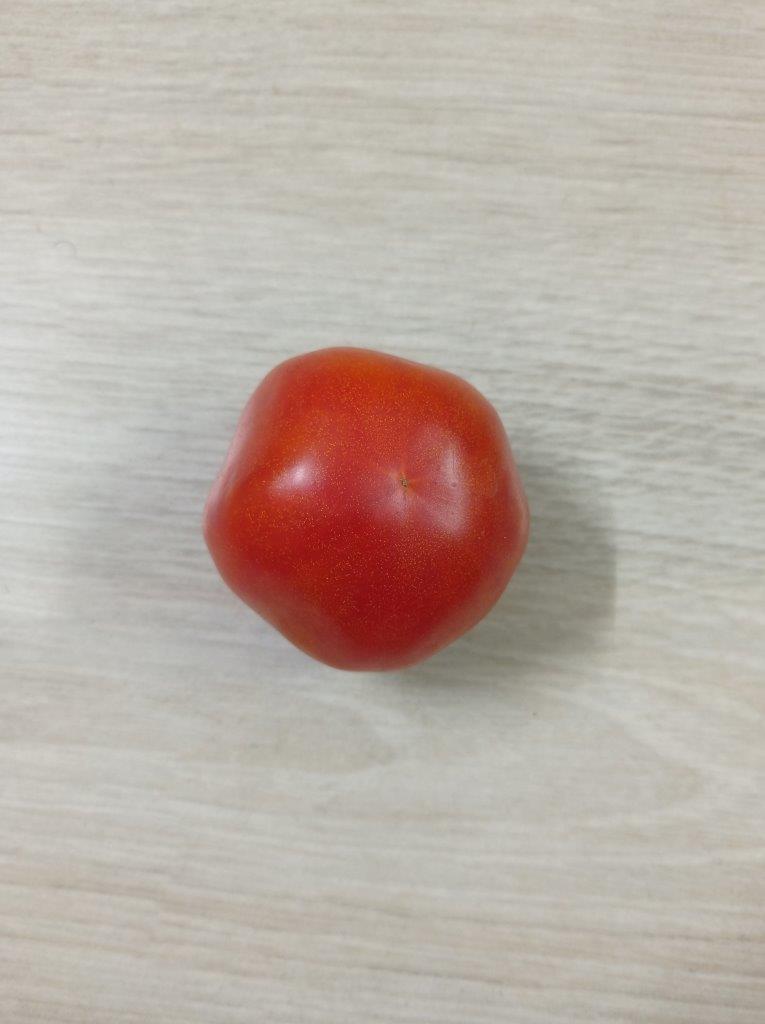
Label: Fresh